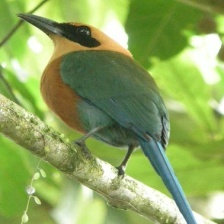
Species: RUFUOS MOTMOT
Scientific name: BARYPHTHENGUS MARTII